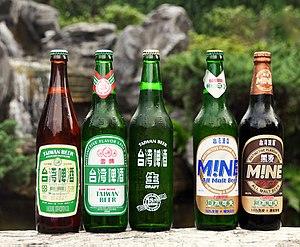
La Taïwan Beer est la première bière brassée sur l'île de Taïwan, et aujourd'hui la seule marque de bière notable. Cette bière est disponible à l'export de façon confidentielle jusqu'en 2008. Puis en décembre de cette année la brasserie obtient une licence d'exportation vers la Chine continentale.